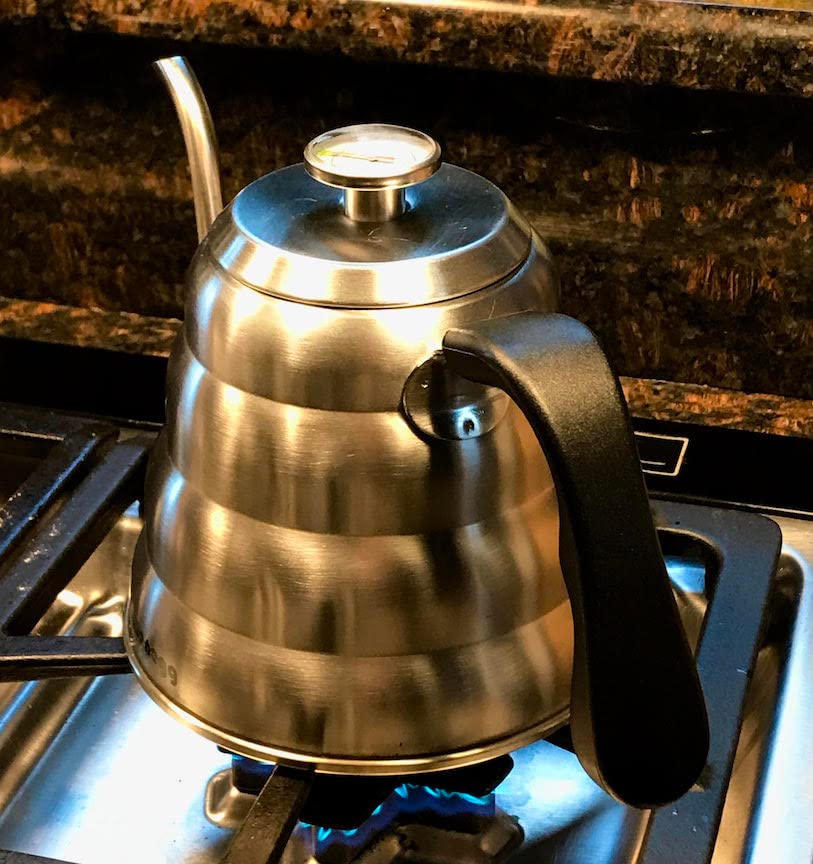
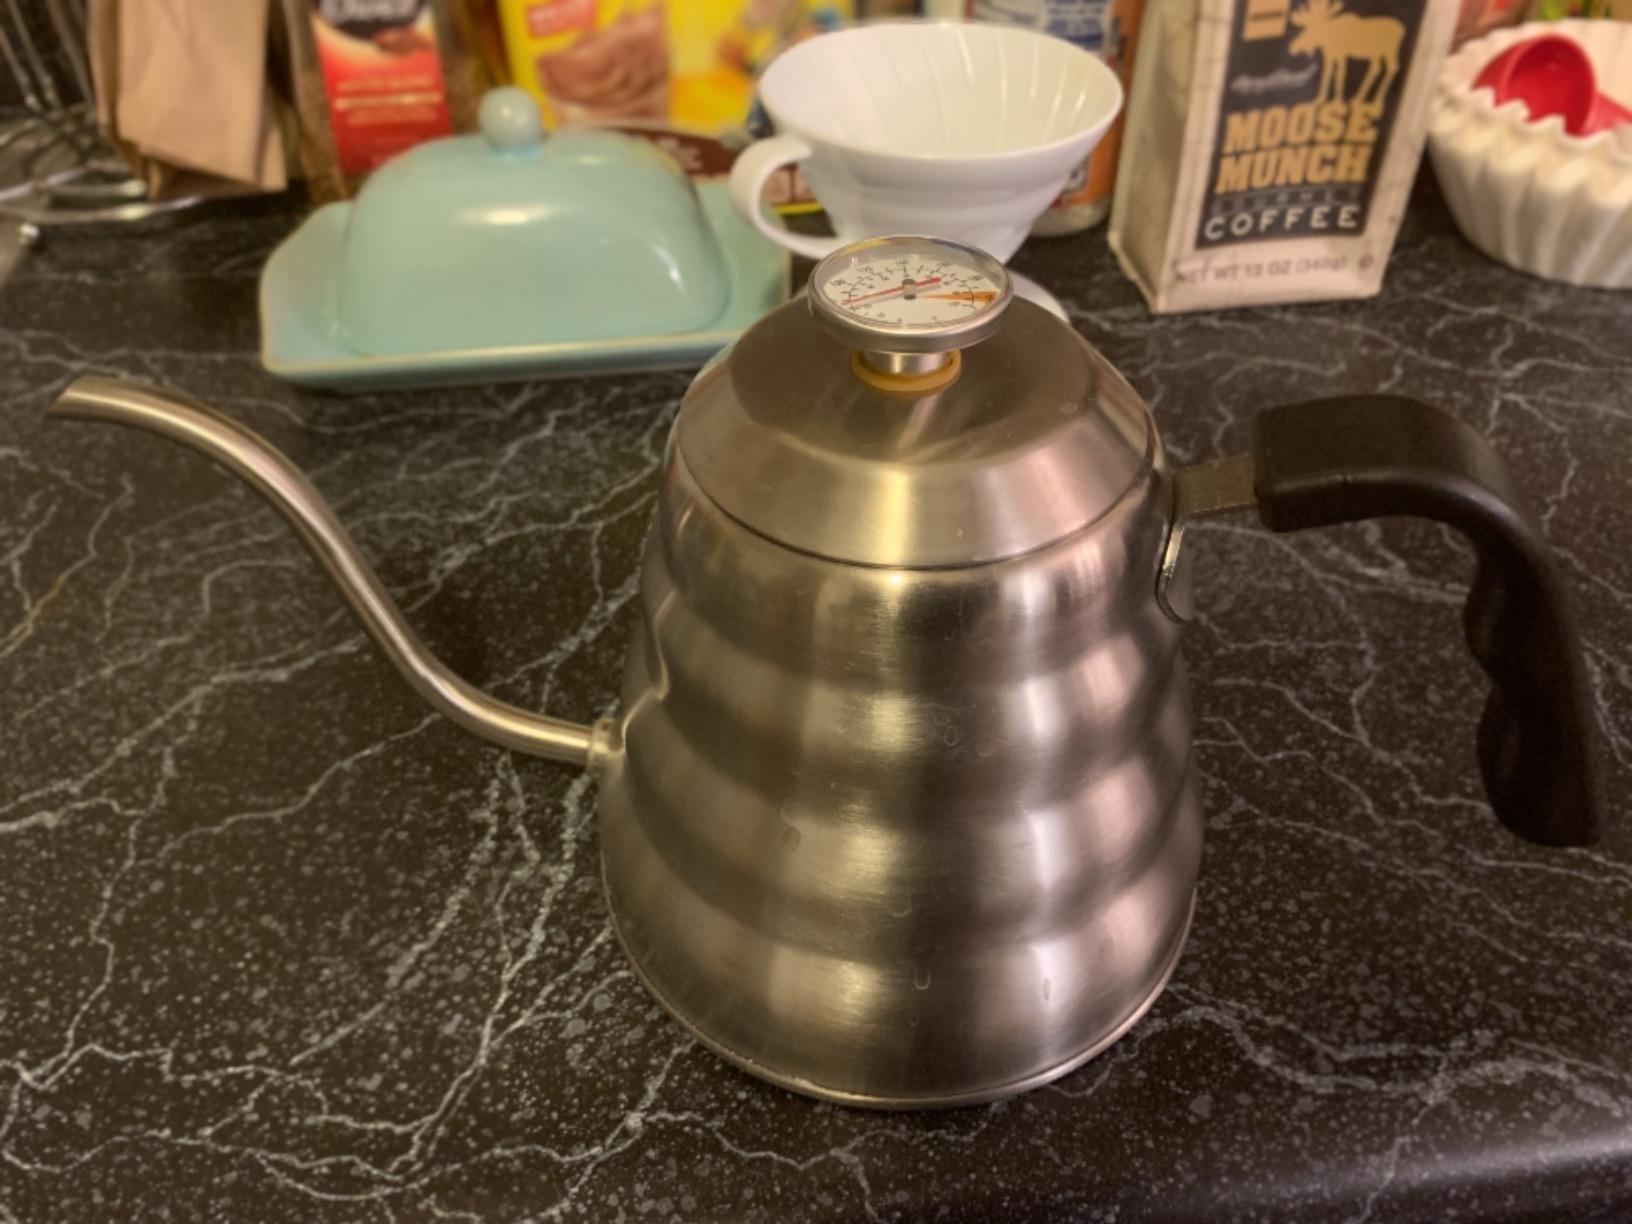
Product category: items_kettle
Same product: no